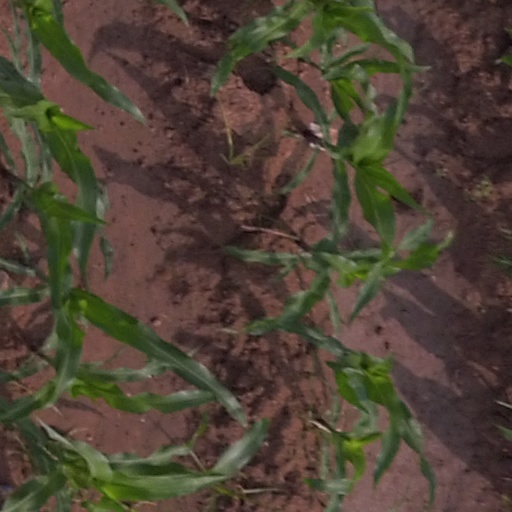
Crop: maize; corn